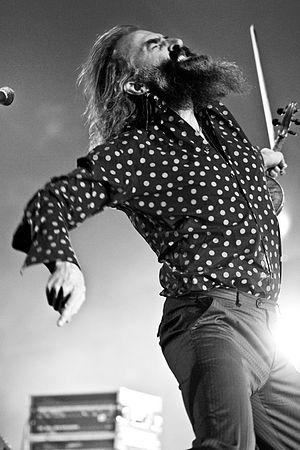
Mustang est un film dramatique germano-franco-turco-qatarien réalisé par Deniz Gamze Ergüven, sorti en 2015. Il montre cinq jeunes sœurs turques défendant avec fougue leur joie de vivre et leur liberté contre l'emprise d'un patriarcat étouffant.